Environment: real
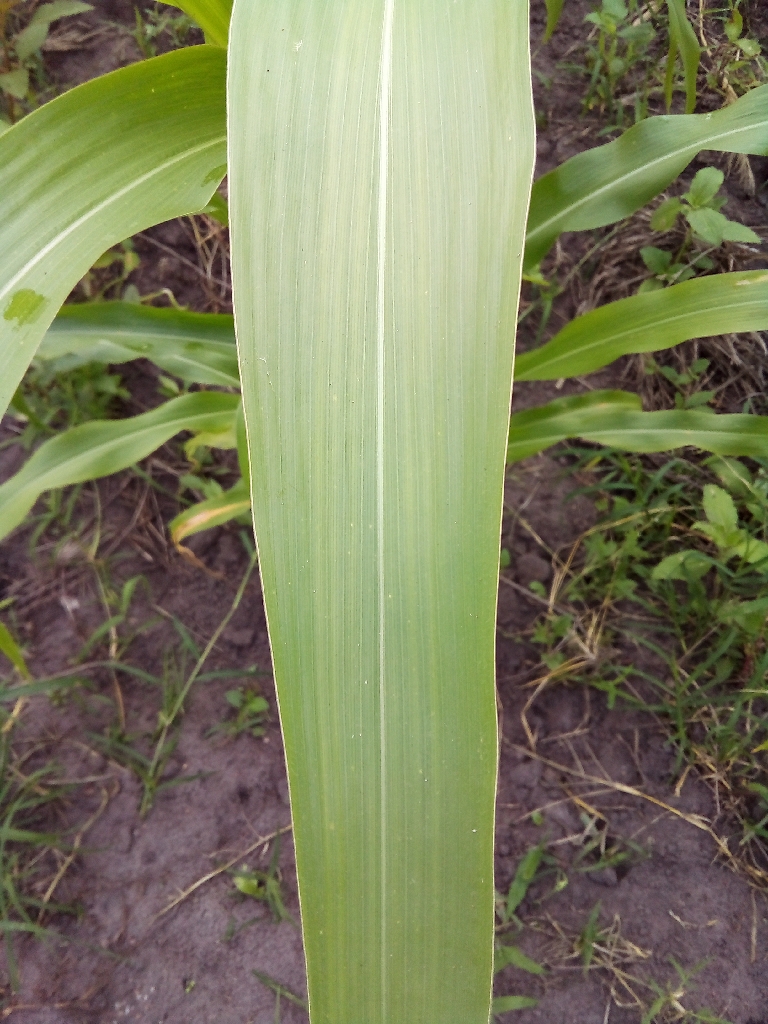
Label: healthy